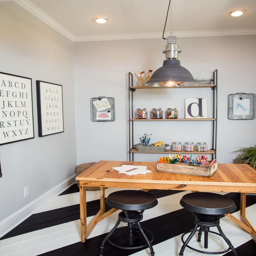
the new floor plan includes a craft room just off the living room .